Orkney Heavy Regiment, Royal Artillery

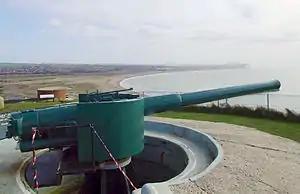
Mk VII 6-inch gun in typical coast defence emplacement, preserved at Newhaven Fort.

Responsible for the southern defences in Flotta Fire Command, formed with A, B and C Coast Btys, later organised as: